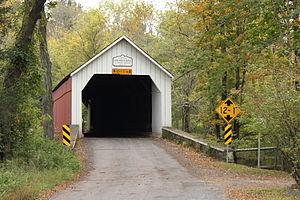
Haycock Township est un township, situé dans le comté de Bucks, en Pennsylvanie, aux États-Unis. En 2010, le township comptait une population de 2 225 habitants. Le siège du township est situé à Quakertown.